Gender equality

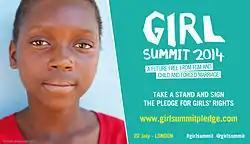
Poster against child and forced marriage

Family planning is the practice of freely deciding the number of children one has and the intervals between their births, particularly by means of contraception or voluntary sterilization. Abortion is the induced termination of pregnancy. Abortion laws vary significantly by country. The availability of contraception, sterilization and abortion is dependent on laws, as well as social, cultural and religious norms. Some countries have liberal laws regarding these issues, but in practice it is very difficult to access such services due to doctors, pharmacists and other social and medical workers being conscientious objectors. Family planning is particularly important from a women's rights perspective, as having very many pregnancies, especially in areas where malnutrition is present, can seriously endanger women's health. UNFA writes that "Family planning is central to gender equality and women's empowerment, and it is a key factor in reducing poverty".